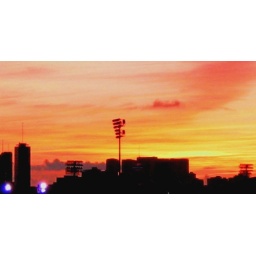
from my dorm balcony, I saw an orange sunset above the baseball field and skyscrapers...